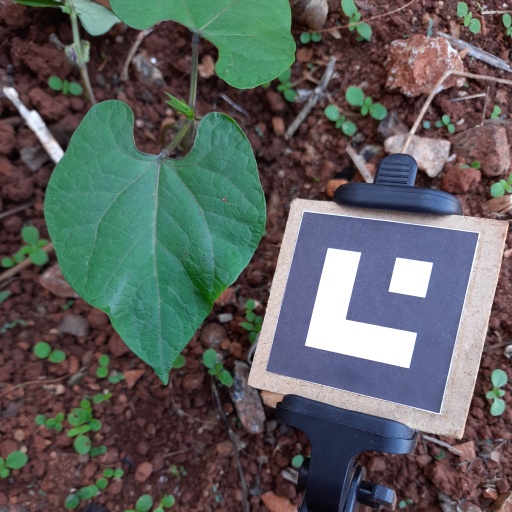
Observations: wavy surface, no eating holes, under shade